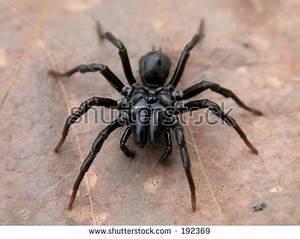
spider